Let Me Fall

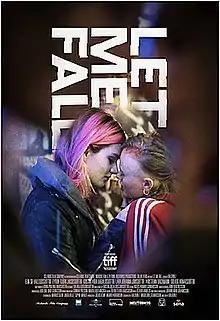
poster

Let Me Fall is a 2018 Icelandic drama film directed by Baldvin Zophoníasson. It was screened in the Contemporary World Cinema section at the 2018 Toronto International Film Festival.